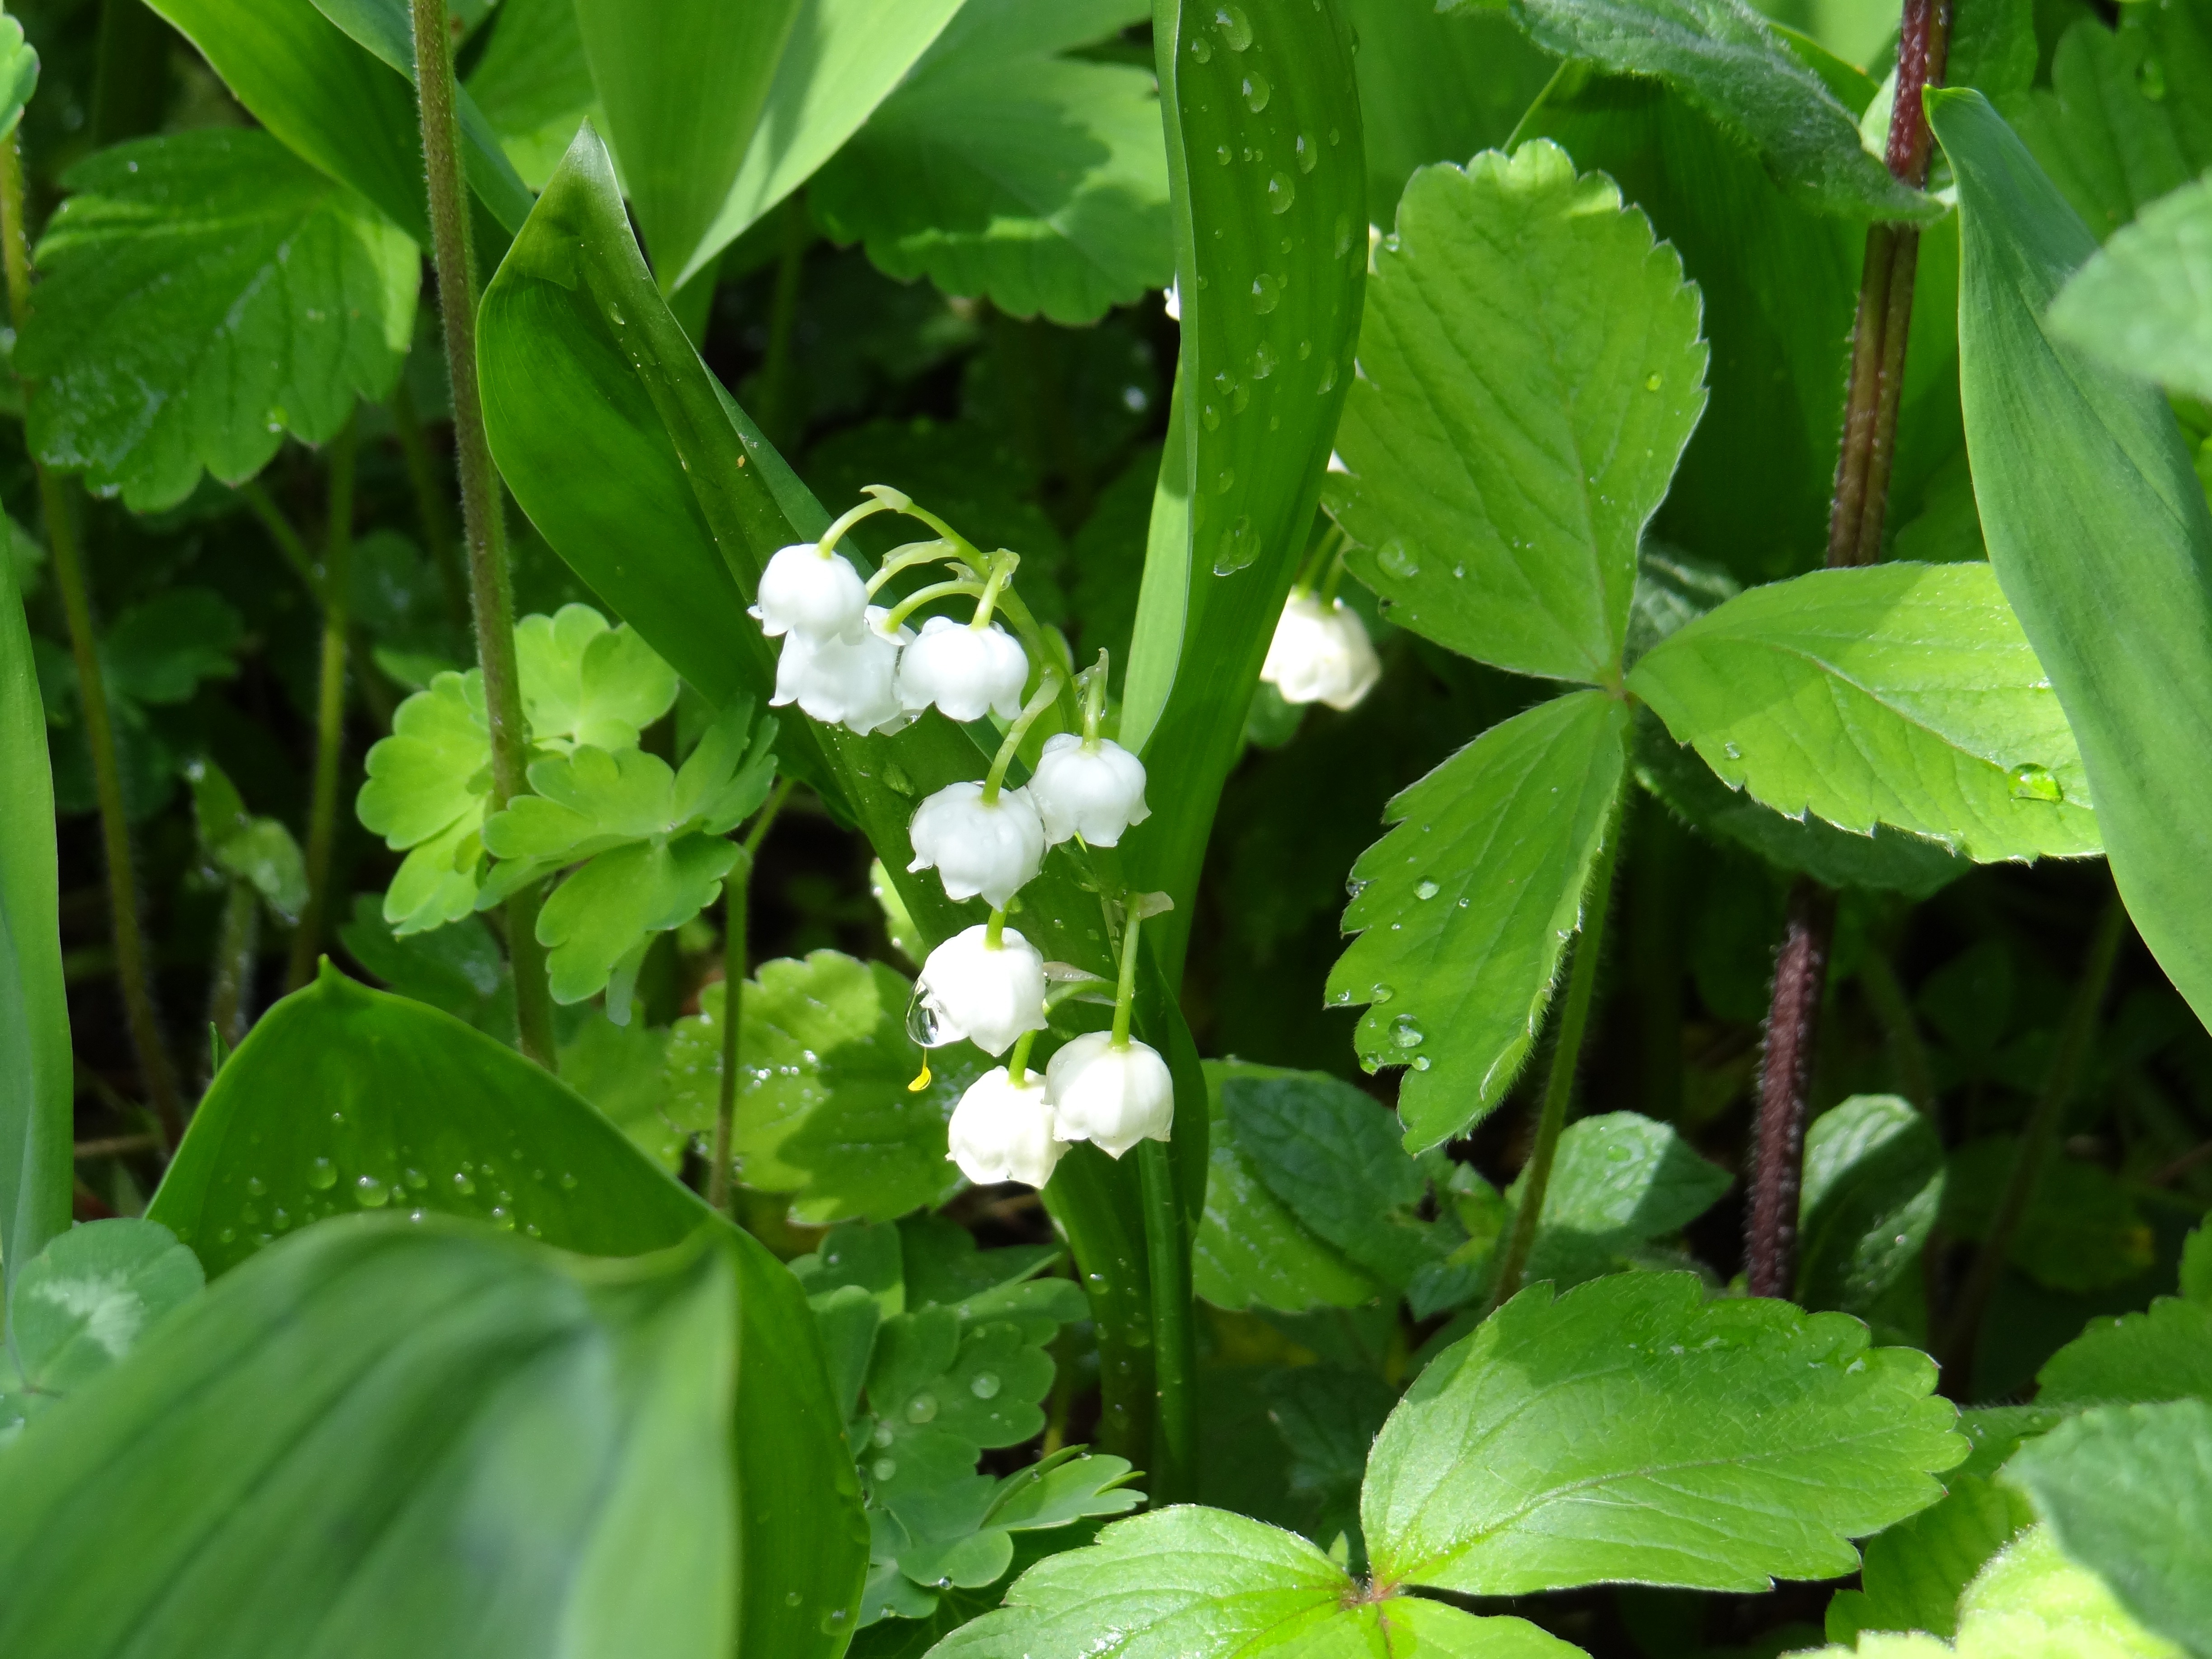
blossom, plant, white, leaf, flower, bloom, spring, green, herb, produce, botany, garden, flora, wildflower, may, fragrant, fragrance, flowering plant, lily of the valley, annual plant, land plant, dayflower family